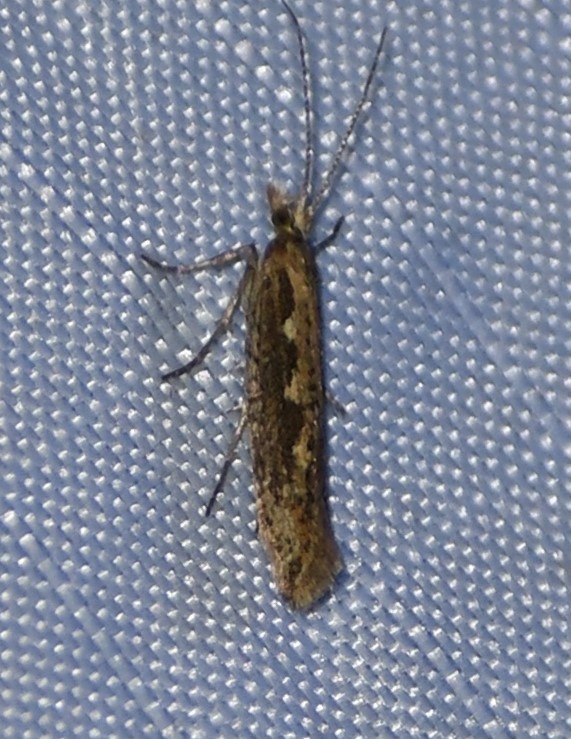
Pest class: diamondback_moth